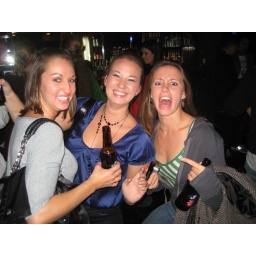
This girl in the striped tank is my favorite.